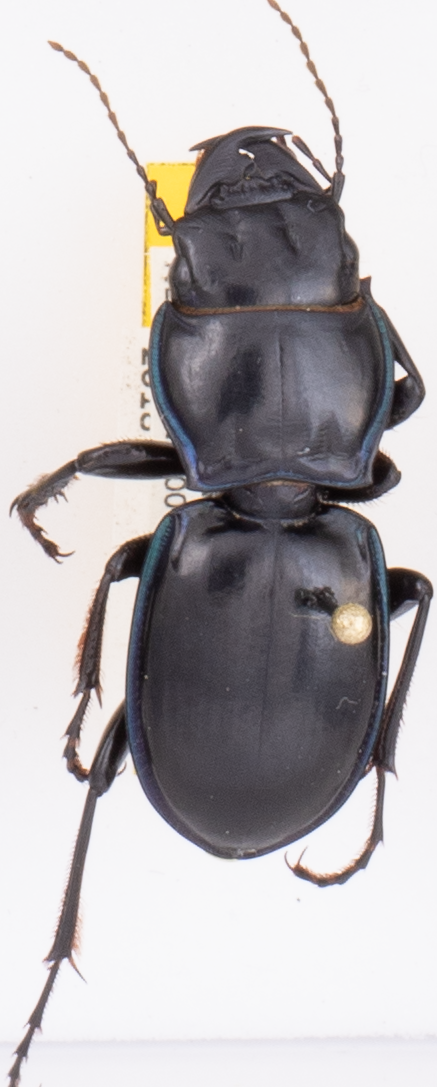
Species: Pasimachus elongatus
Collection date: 2018-08-16
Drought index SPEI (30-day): -0.608
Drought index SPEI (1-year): -2.09
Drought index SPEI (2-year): -1.45